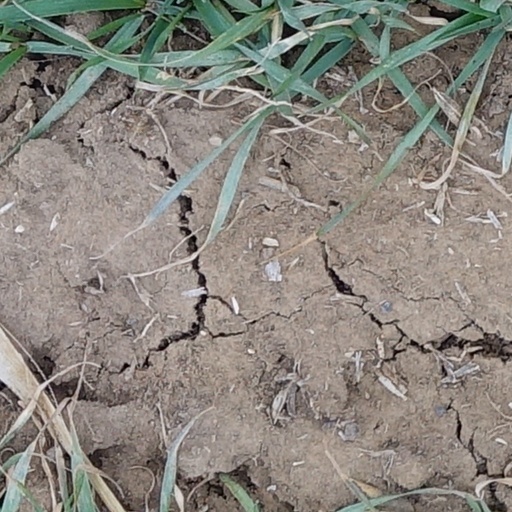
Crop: wheat